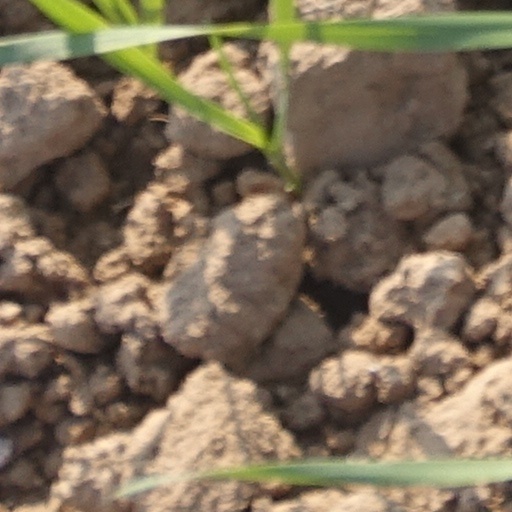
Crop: wheat